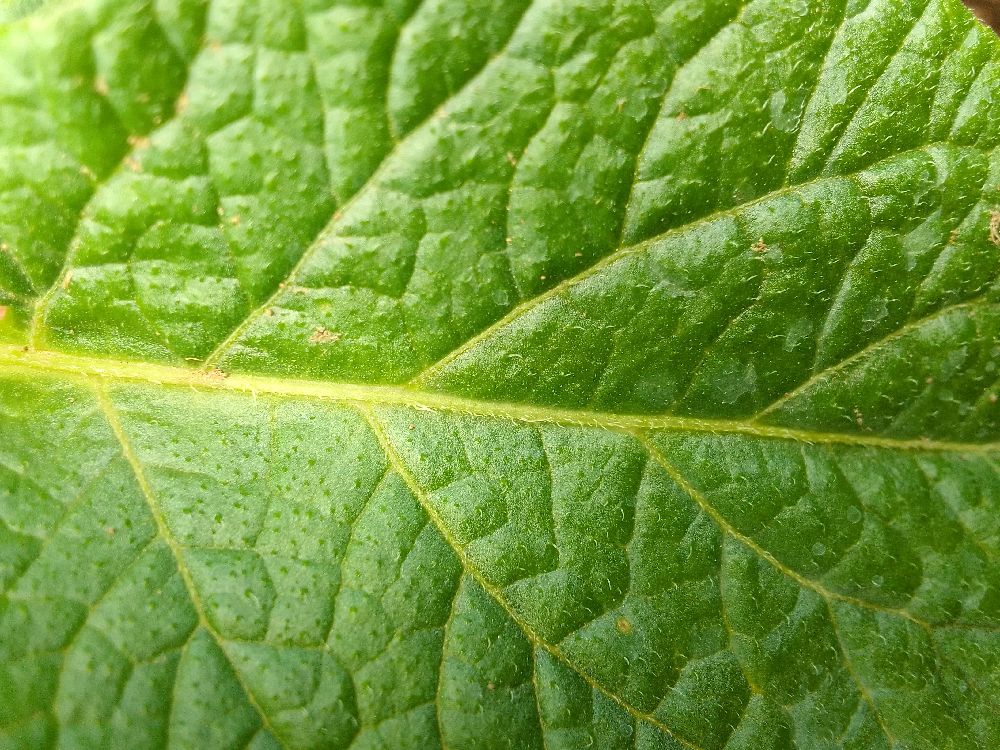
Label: Healthy